Environmental movement in the United States

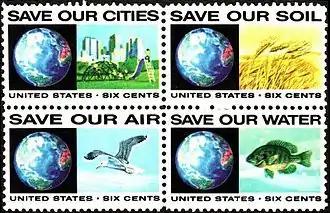
1970s US postage stamp block with a theme of pollution prevention

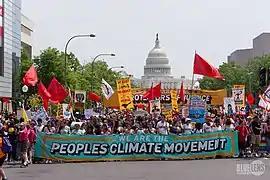
People's Climate March (2017)

The organized environmental movement is represented by a wide range of non-governmental organizations or NGOs that seek to address environmental issues in the United States. They operate on local, national, and international scales. Environmental NGOs vary widely in political views and in the ways they seek to influence the environmental policy of the United States and other governments.